Long-exposure photography

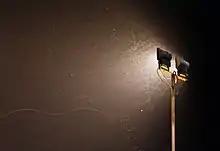
30-second long-exposure shot of nocturnal insects flying in front of a spotlight

Long-exposure photography is often used in a night-time setting, where the lack of light forces longer exposures, if maximum quality is to be retained. Increasing ISO sensitivity allows for shorter exposures, but substantially decreases image quality through reduced dynamic range and higher noise. By leaving the camera's shutter open for an extended period of time, more light is absorbed, creating an exposure that captures the entire dynamic range of the digital camera sensor or film. If the camera is stationary for the entire period of time that the shutter is open, a very vibrant and clear photograph can be produced.